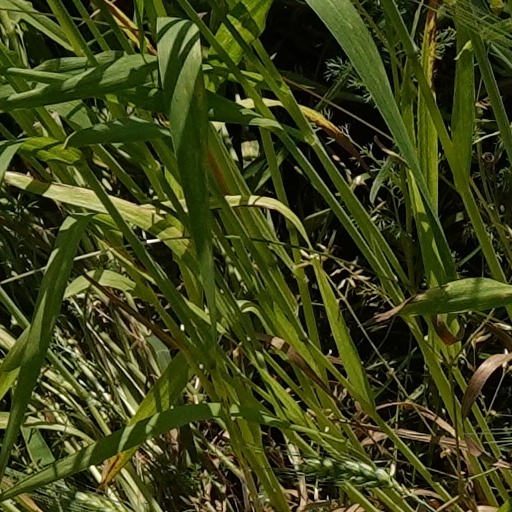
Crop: wheat